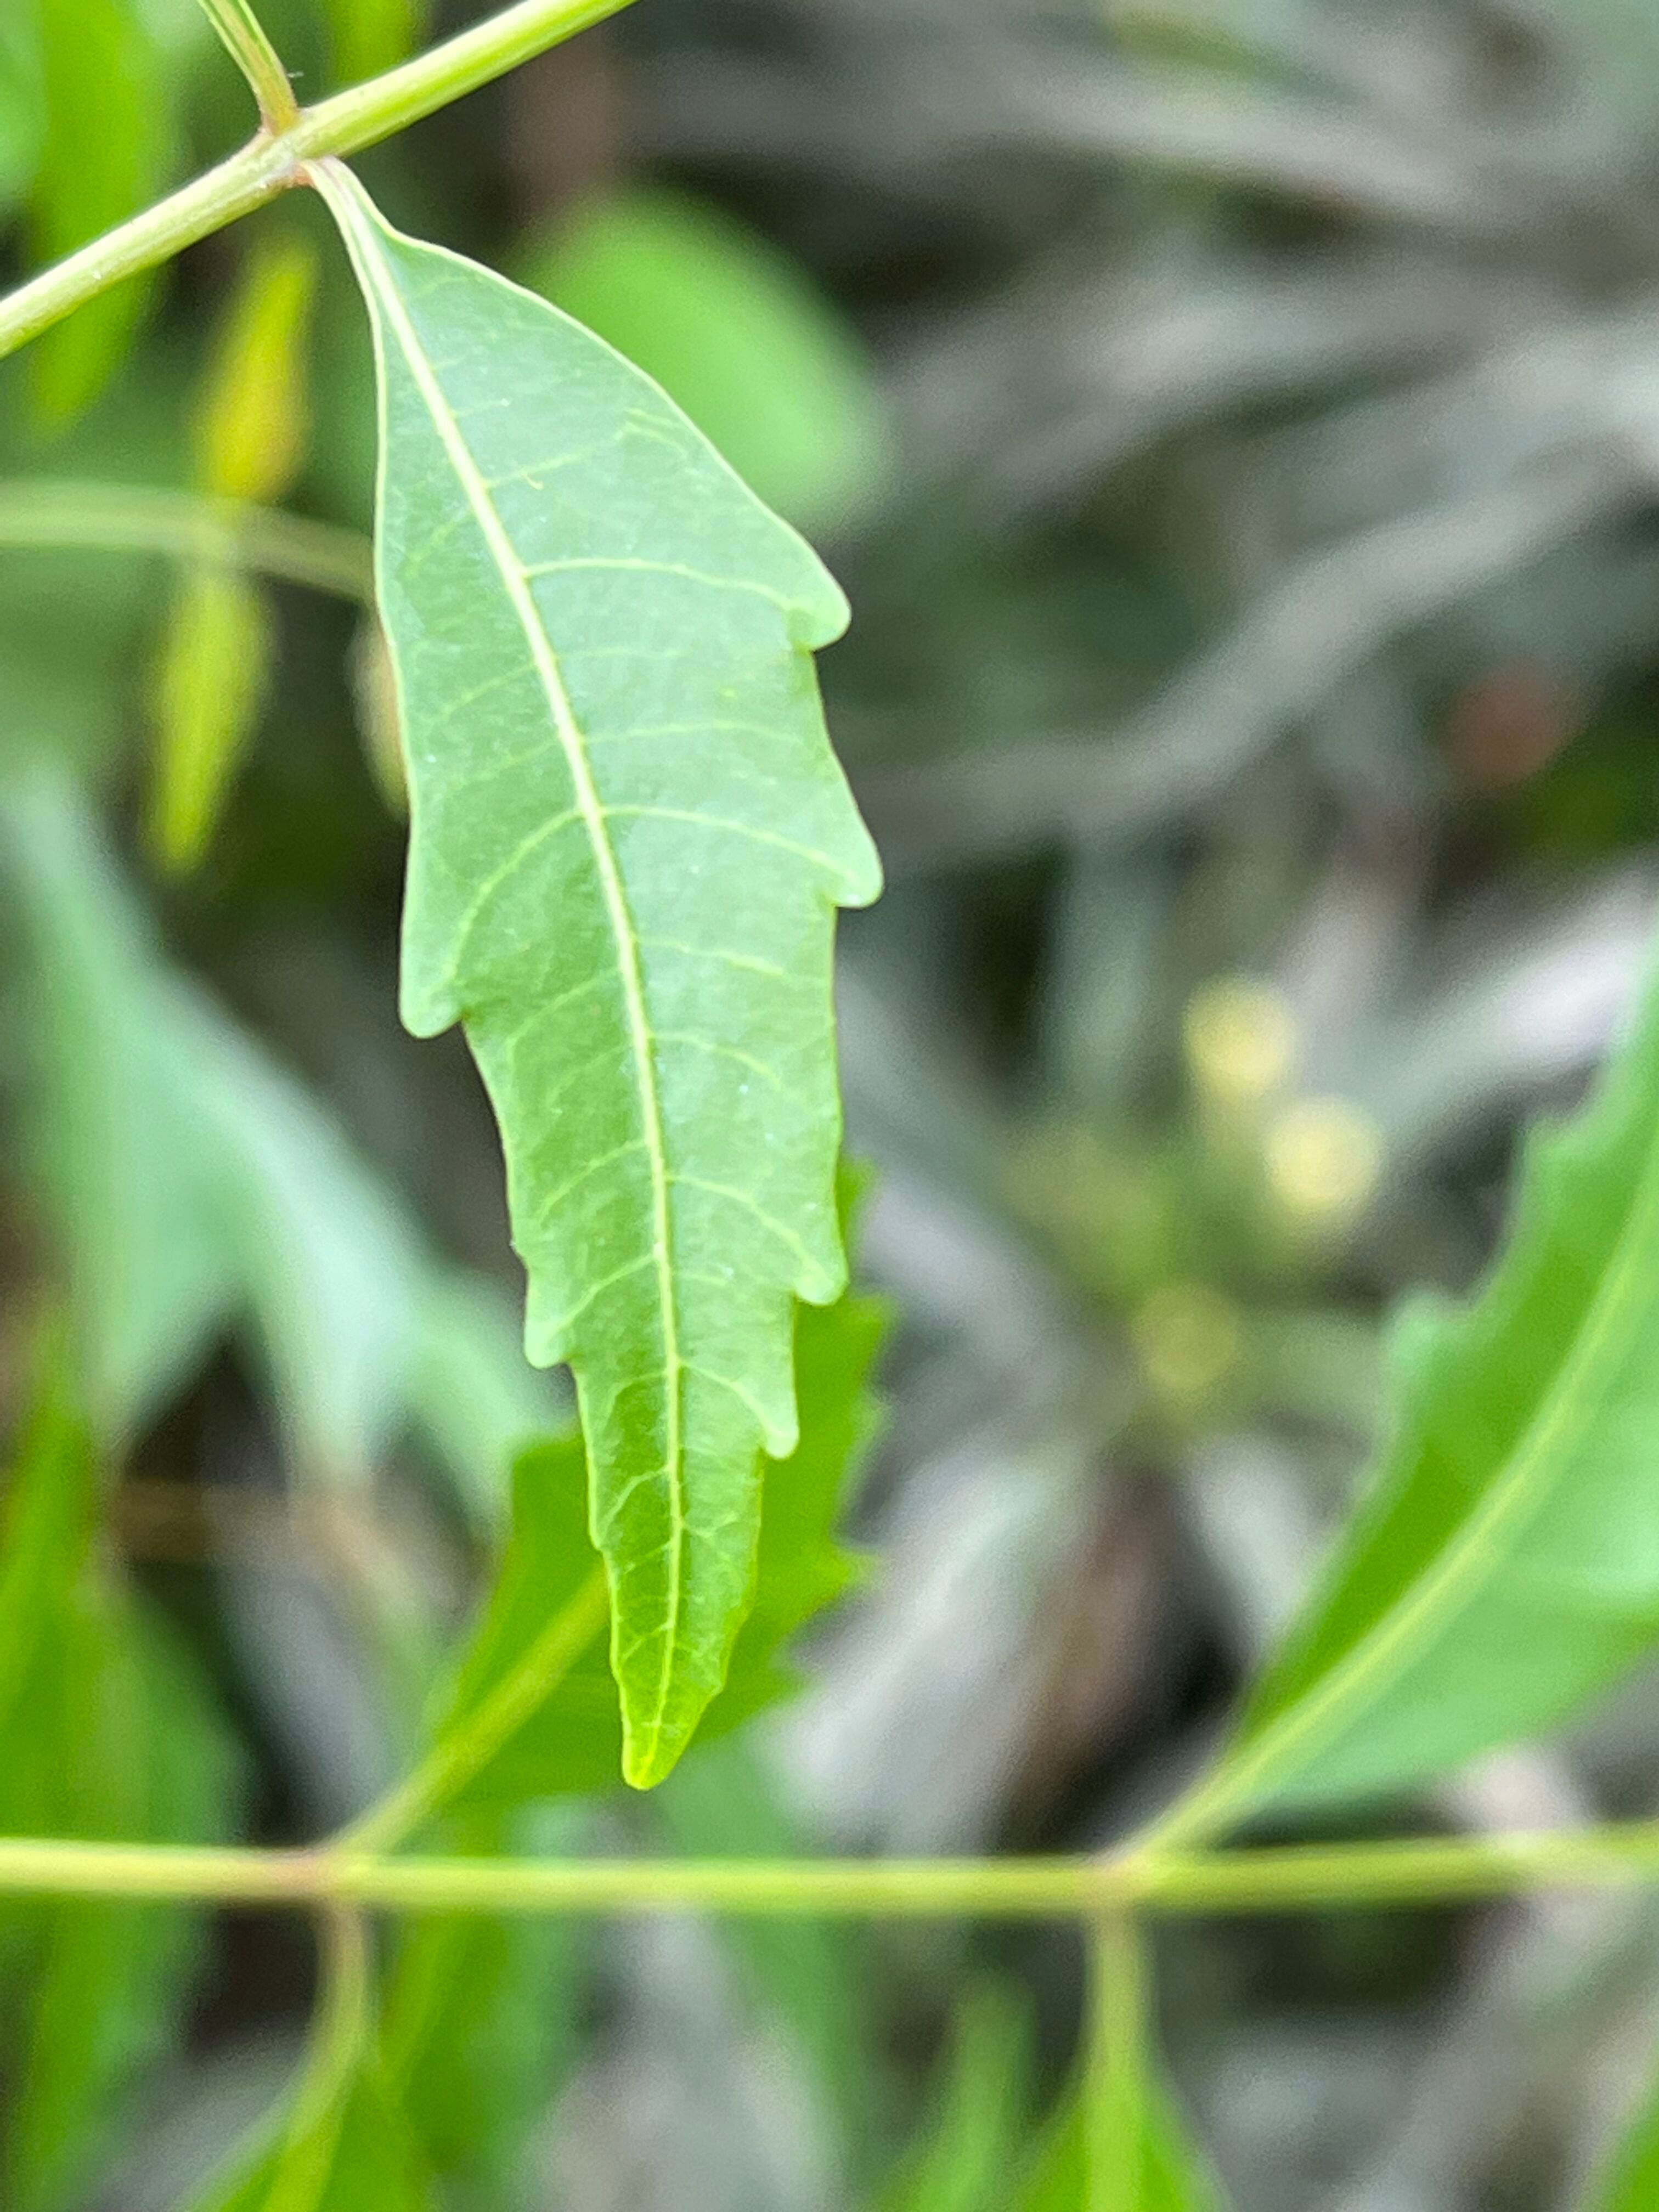
Plant species: azadirachta-indica